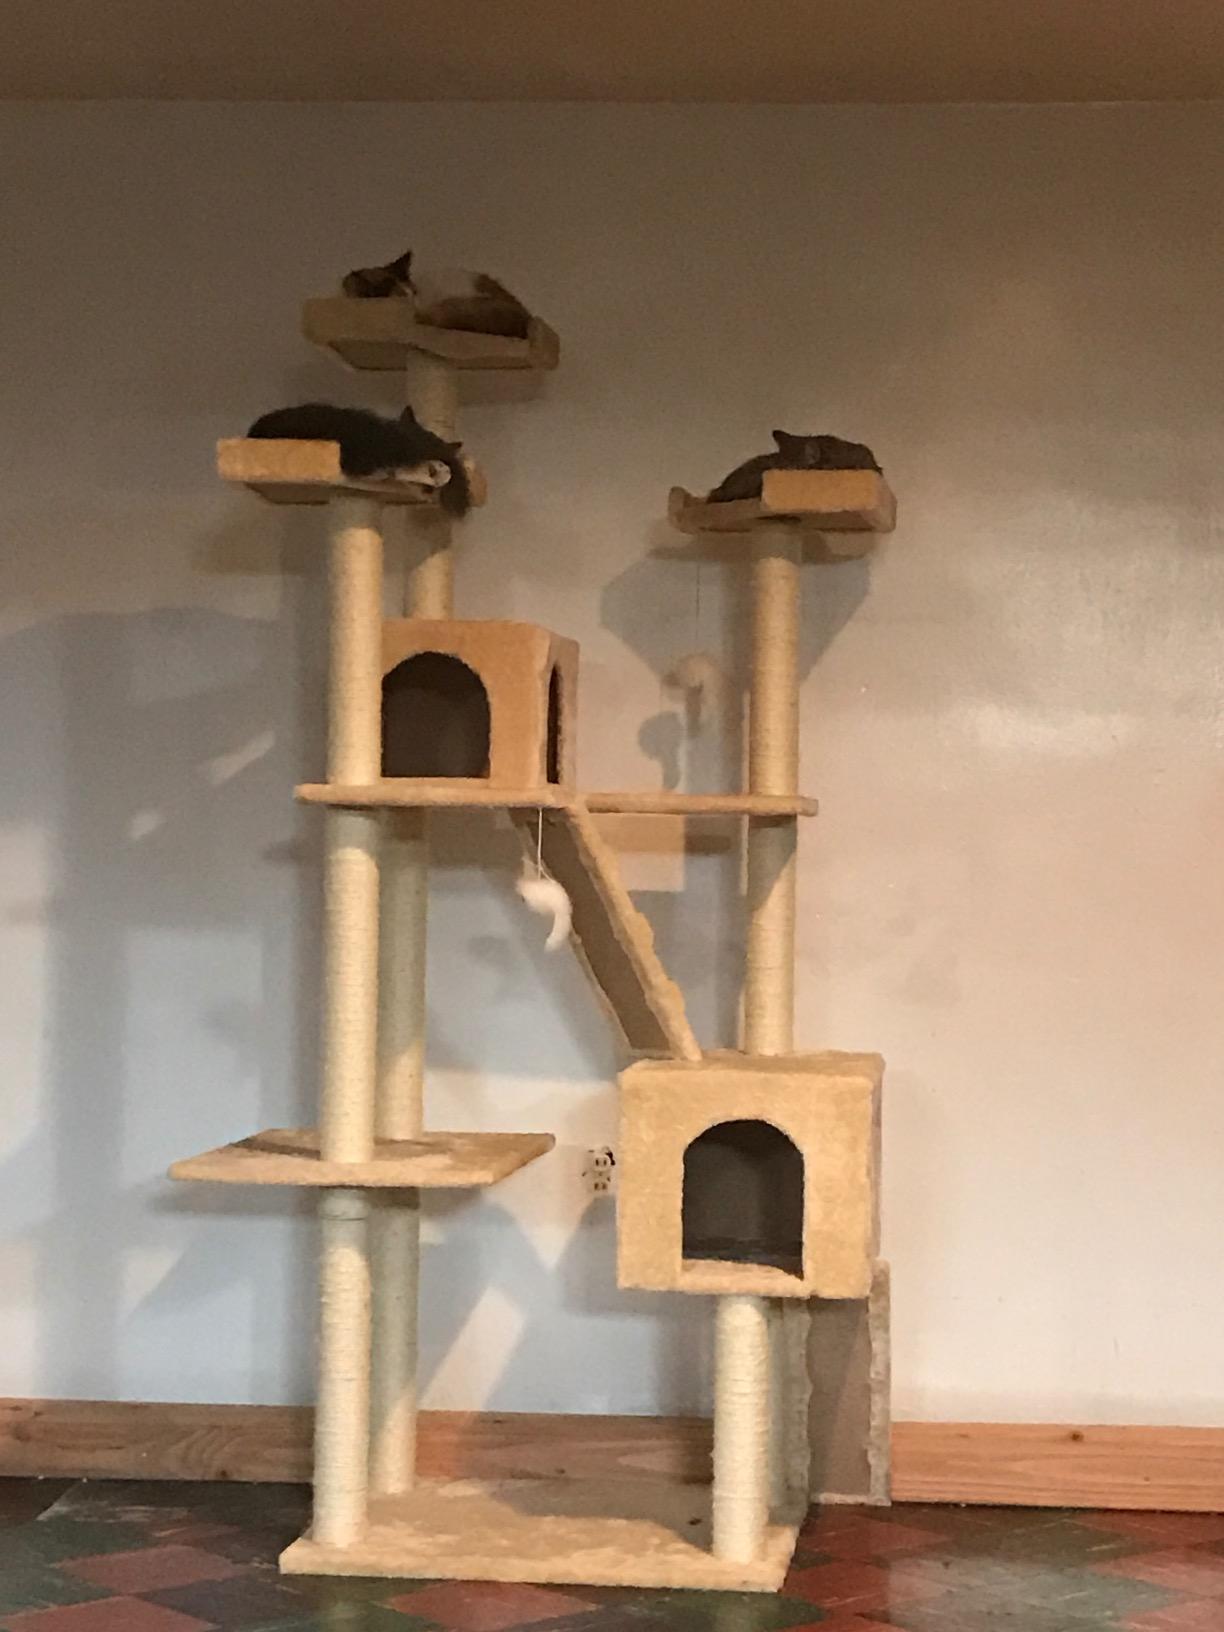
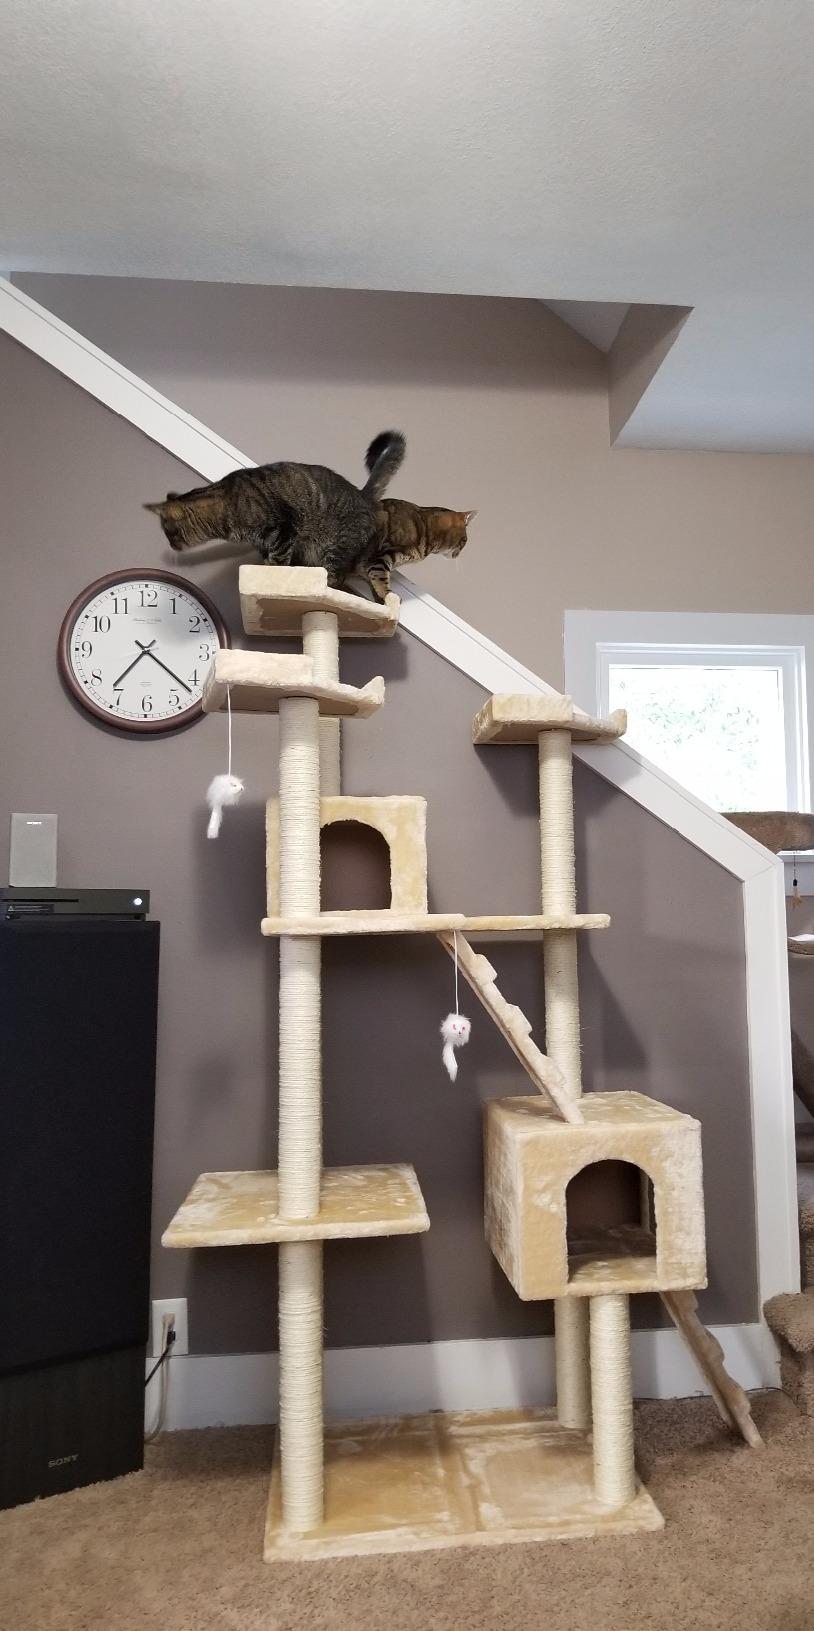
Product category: items_cat tree
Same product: yes